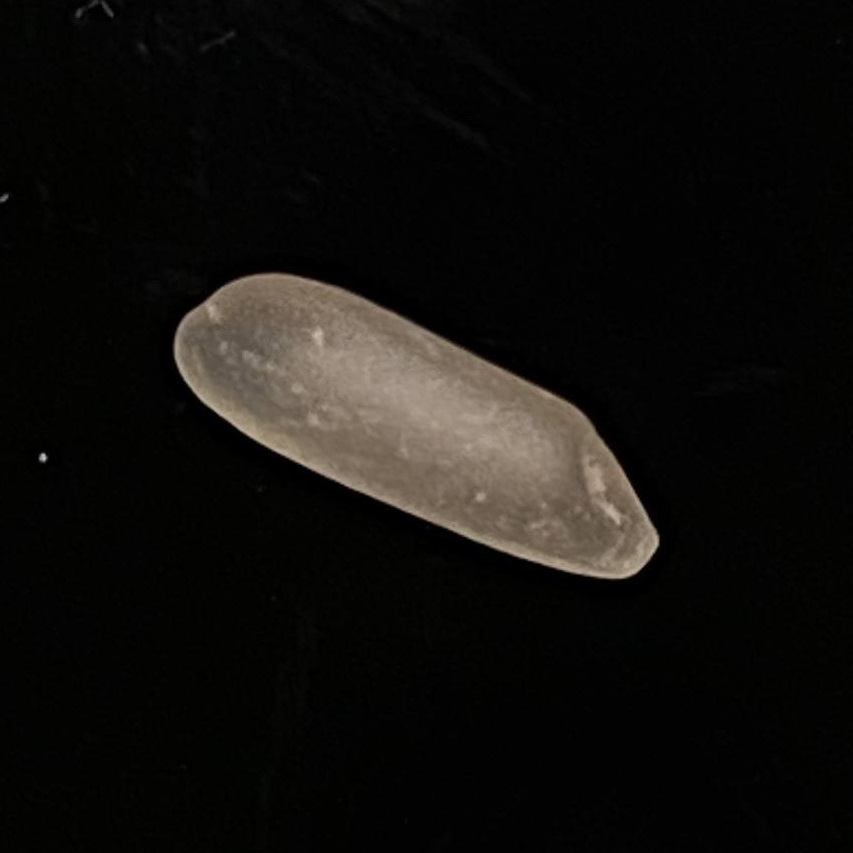
Rice variety: Subol_Lota